Jordal

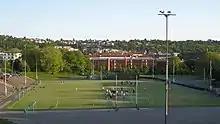
Jordal Idrettspark, with multipurpose association football pitch and American football field

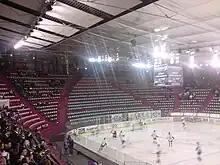
Interior of Jordal Amfi

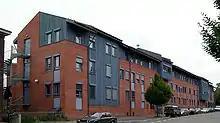
Jordal School

Jordal is a neighbourhood in the borough of Gamle Oslo in Oslo, Norway.